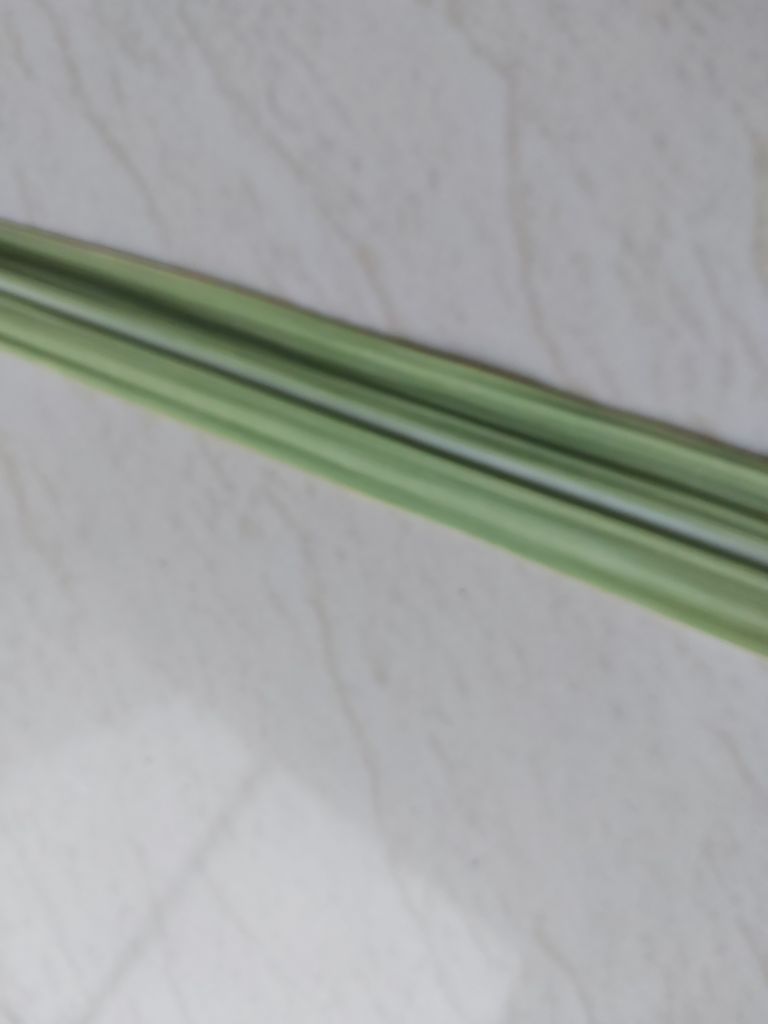
Label: Viral Disease